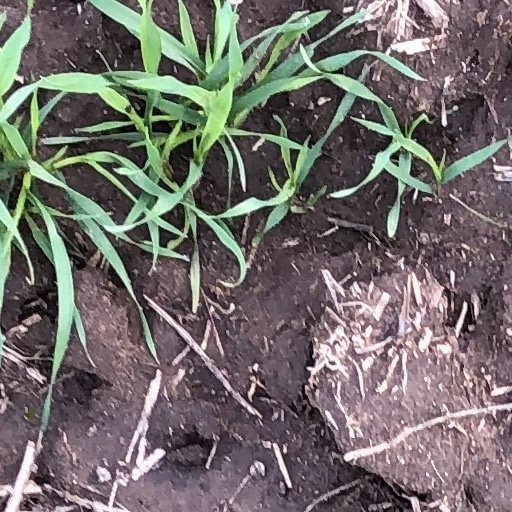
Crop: wheat